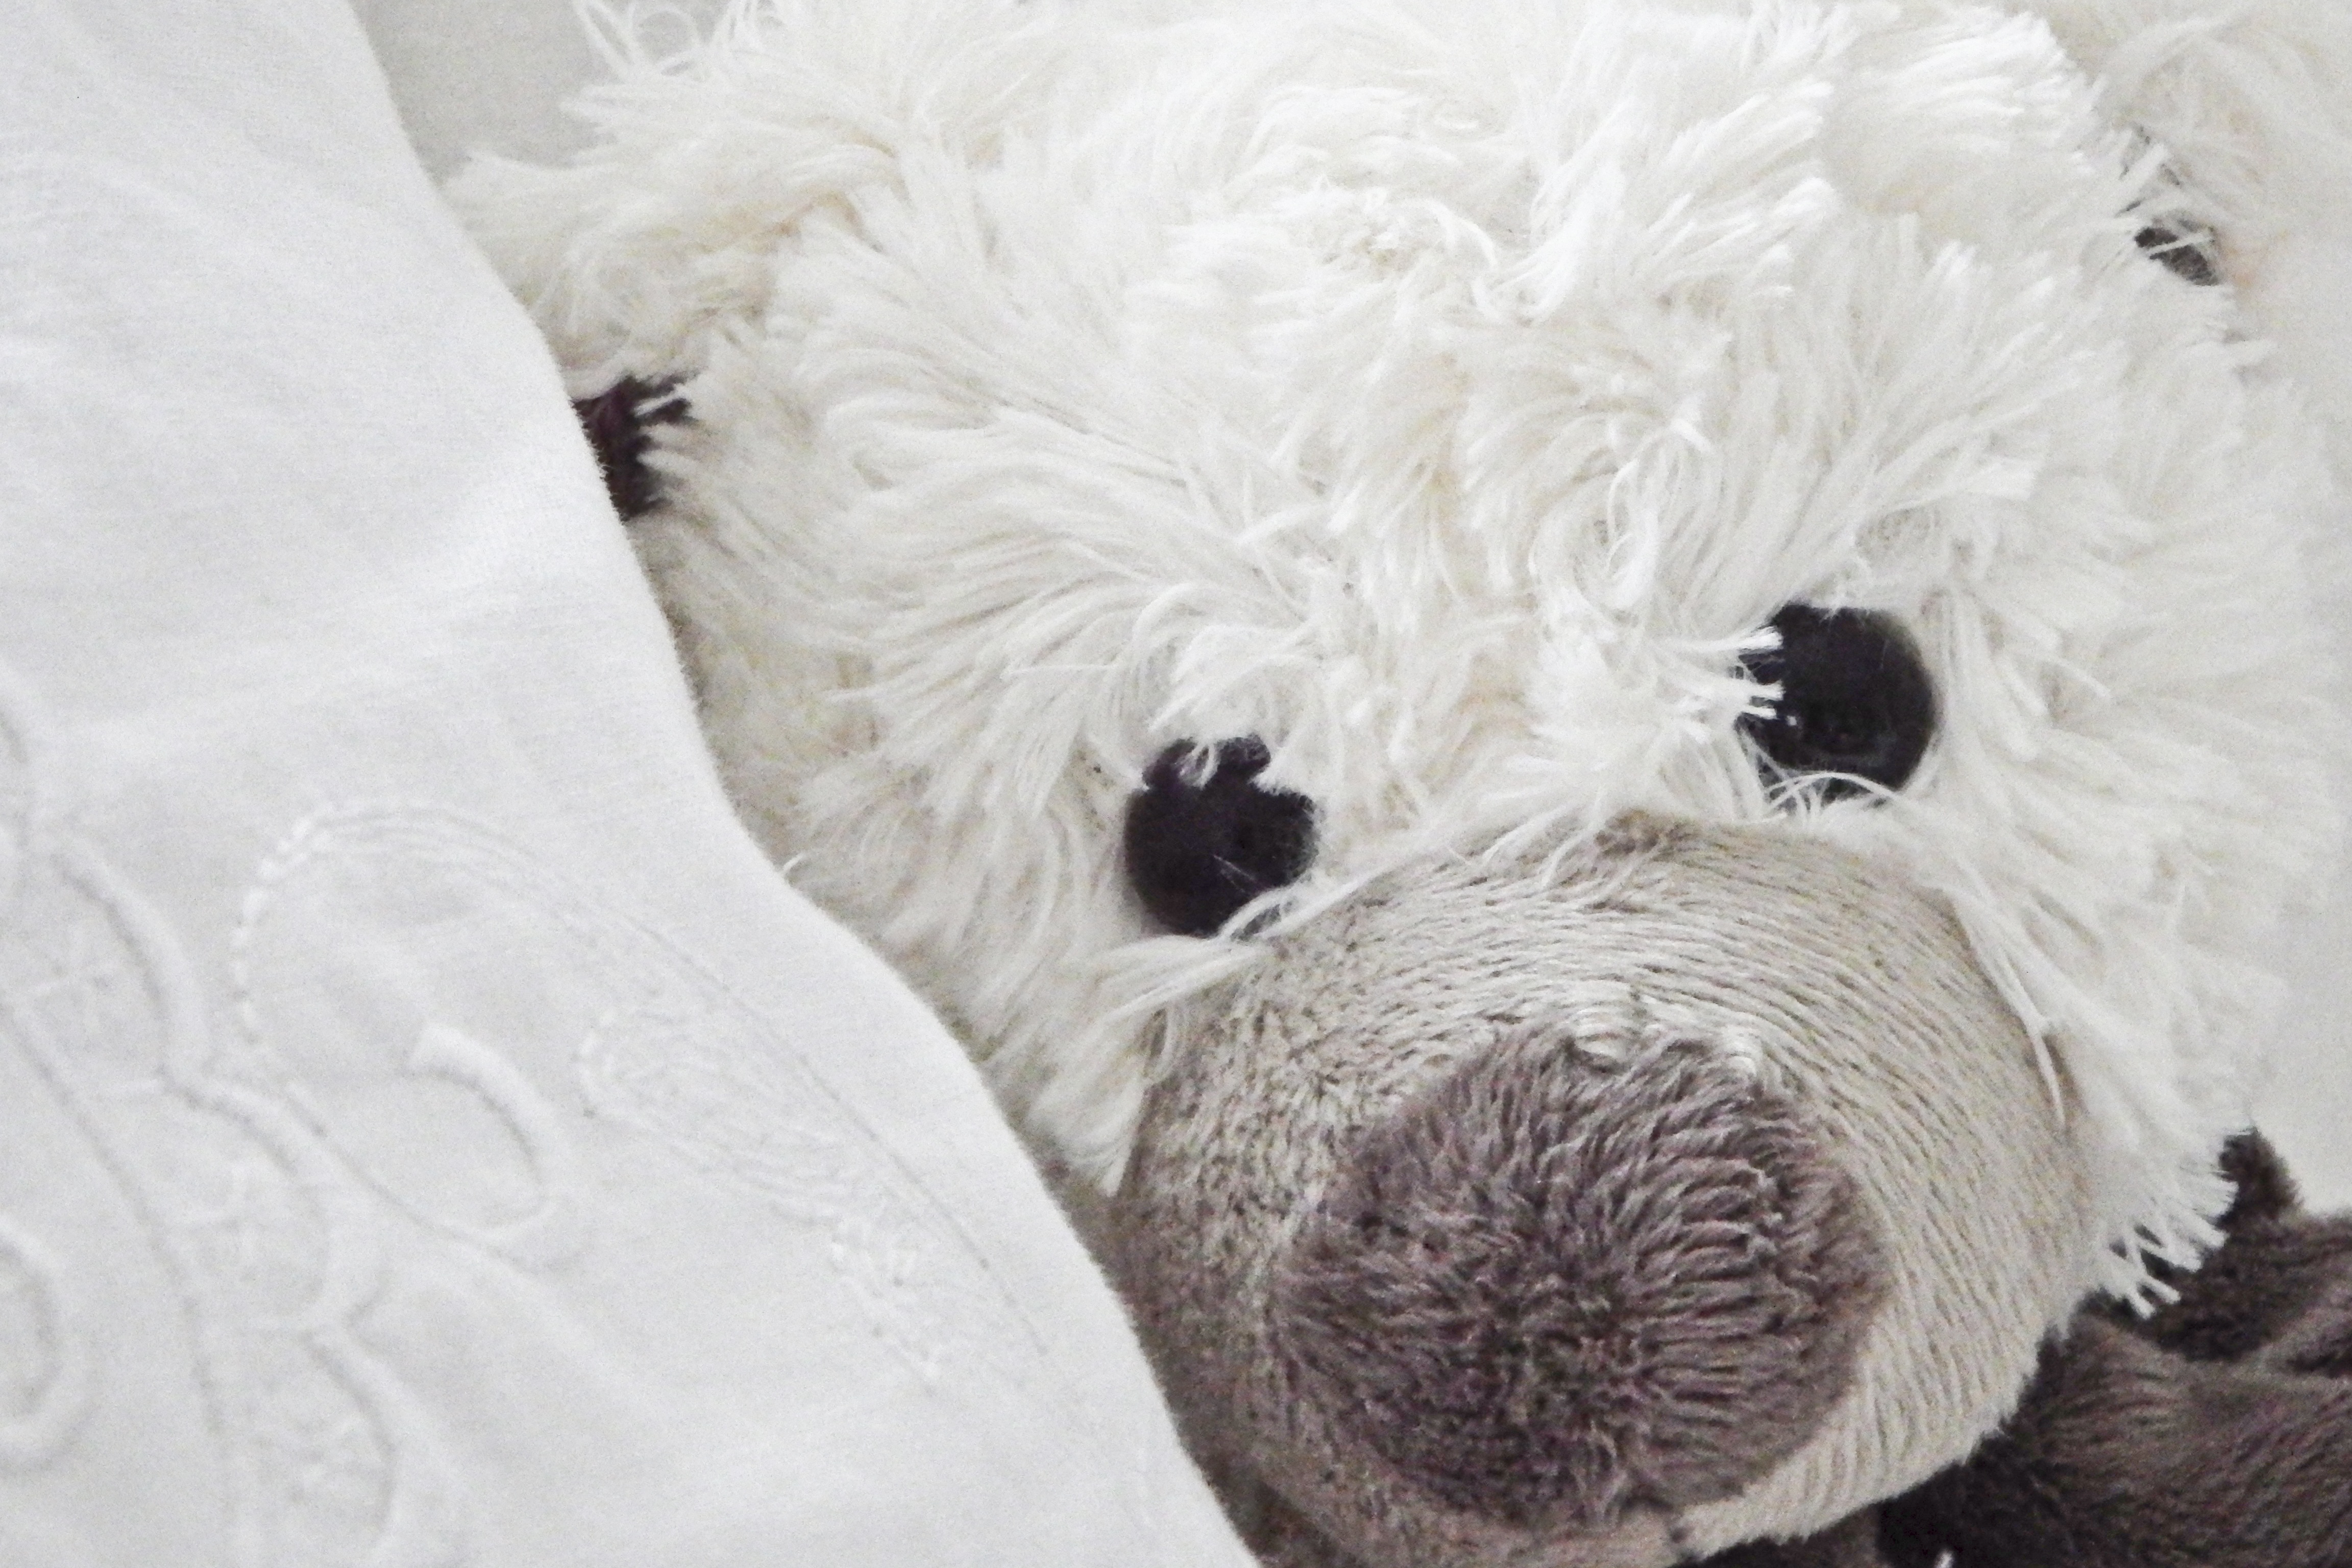
white, vintage, play, cute, bear, child, toy, material, teddy bear, textile, toys, bears, soft, plush, stuffed animal, teddy, children toys, soft toy, stuffed toy